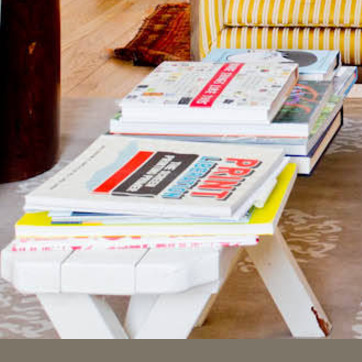
Material: paper